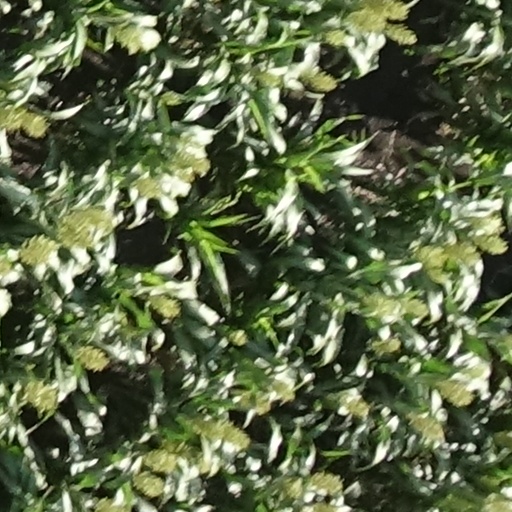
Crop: sorghum